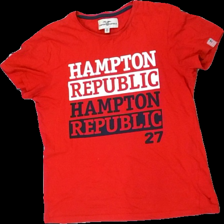
View: front
Type: T-shirt
Category: Children
Brand: Hamton Republic (Kappahl)
Colors: Red, Black, White
Material: 100% cotton
Pattern: Logo print
Cut: Regular
Size: 146
Season: All
Stains: Minor
Holes: Minor
Price range: <50
Recommended usage: Export
Comment: sned söm